Castella de Aguada

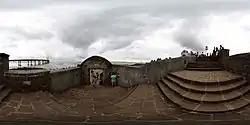
Bandra Fort

Castella de Aguada (corruption of "Castelo da Aguada", Portuguese for "Fort of the Waterpoint"), also known as the Bandra Fort, is a fort located in Bandra, Mumbai. "Castella" is a misspelling for Portuguese "Castelo" (castle), although it seems its Portuguese builders actually called it Forte de Bandorá (or Bandra Fort). It is located at Land's End in Bandra. It was built by the Portuguese in 1640 as a watchtower overlooking Mahim Bay, the Arabian Sea and the southern island of Mahim. The strategic value of the fort was enhanced in 1661 after the Portuguese ceded the seven islands of Bombay that lay to the immediate south of Bandra to the English. The name indicates its origin as a place where fresh water was available in the form of a fountain ("Aguada") for Portuguese ships cruising the coasts in the initial period of Portuguese presence. The fort lies over several levels, from sea level to an altitude of . Castella de Aguada has been featured in several Hindi films, such as "Dil Chahta Hai" and "Buddha Mil Gaya".